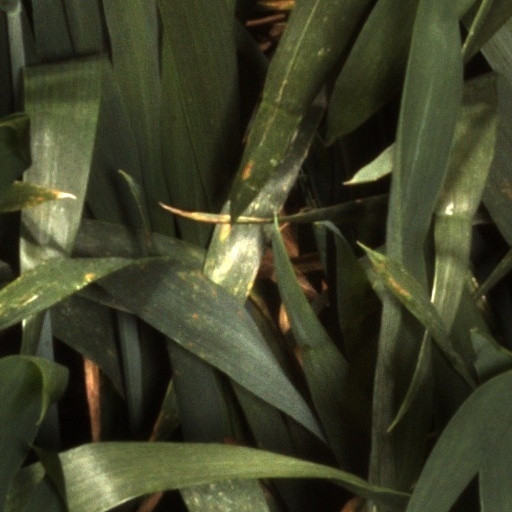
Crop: wheat